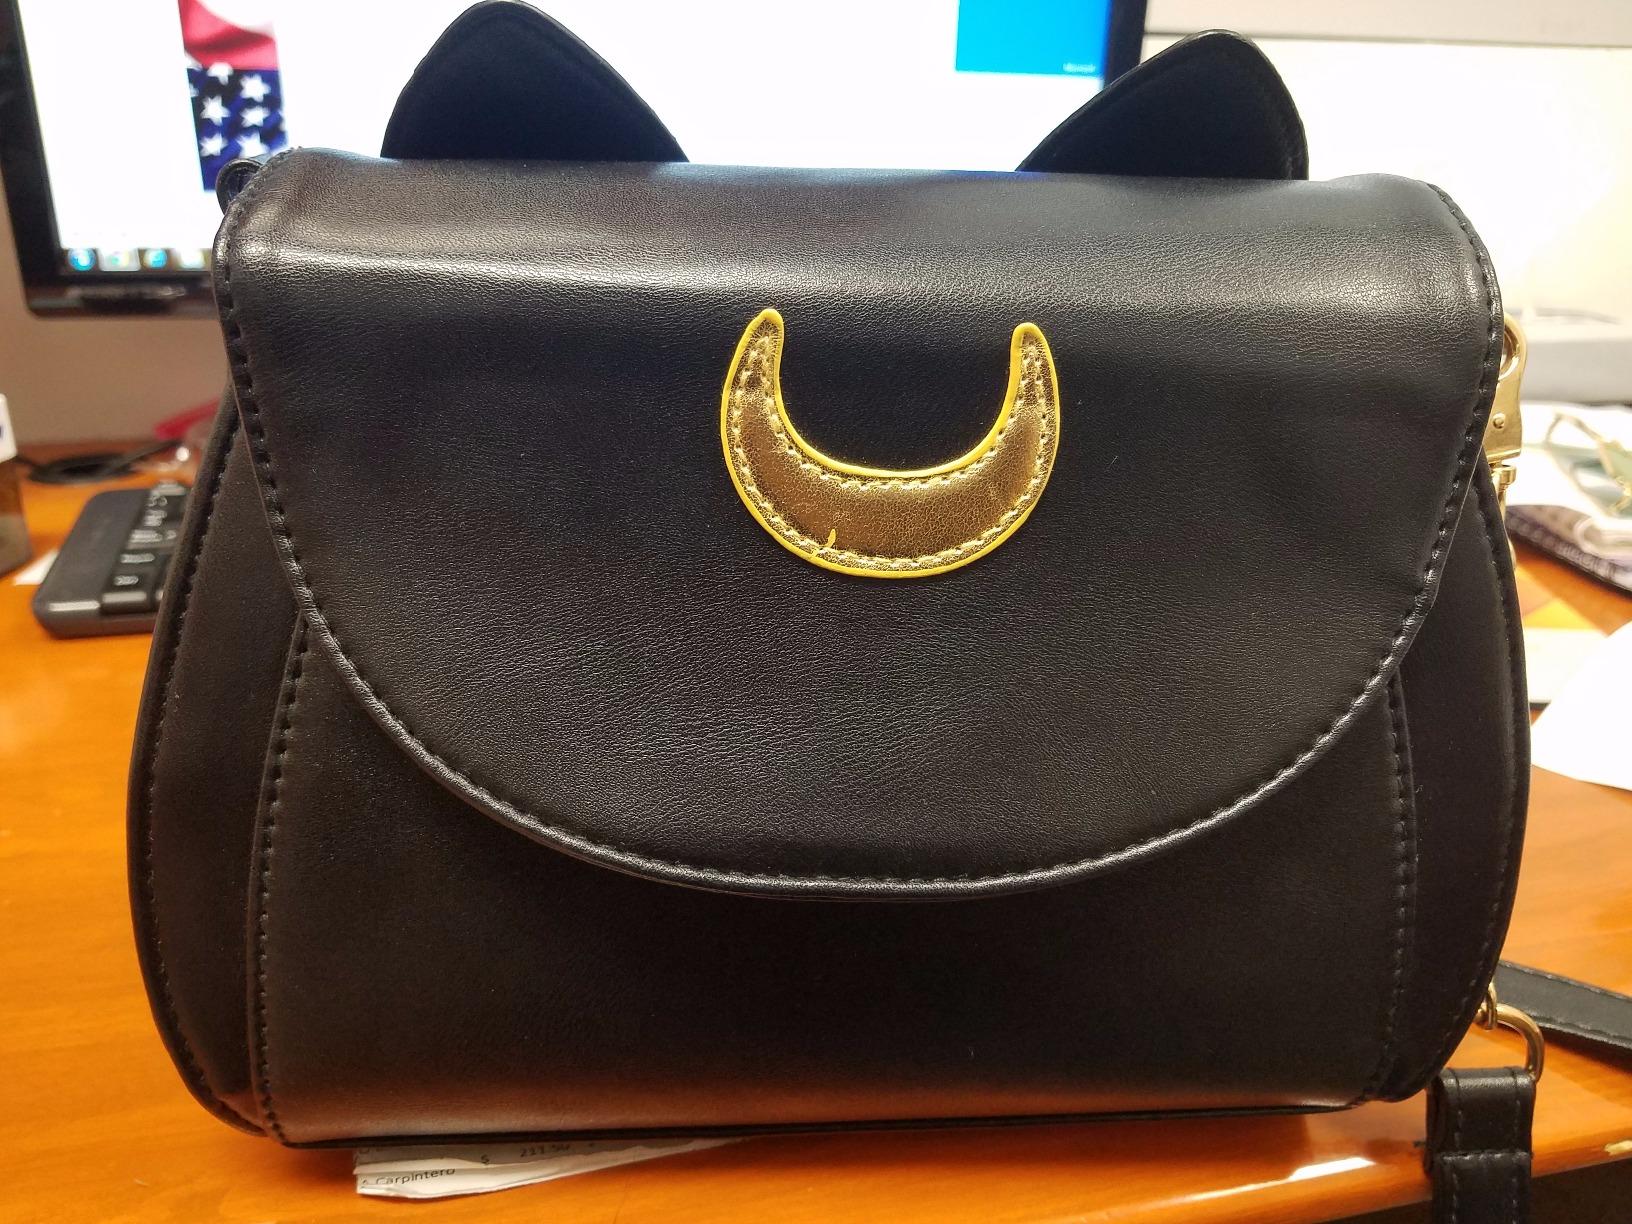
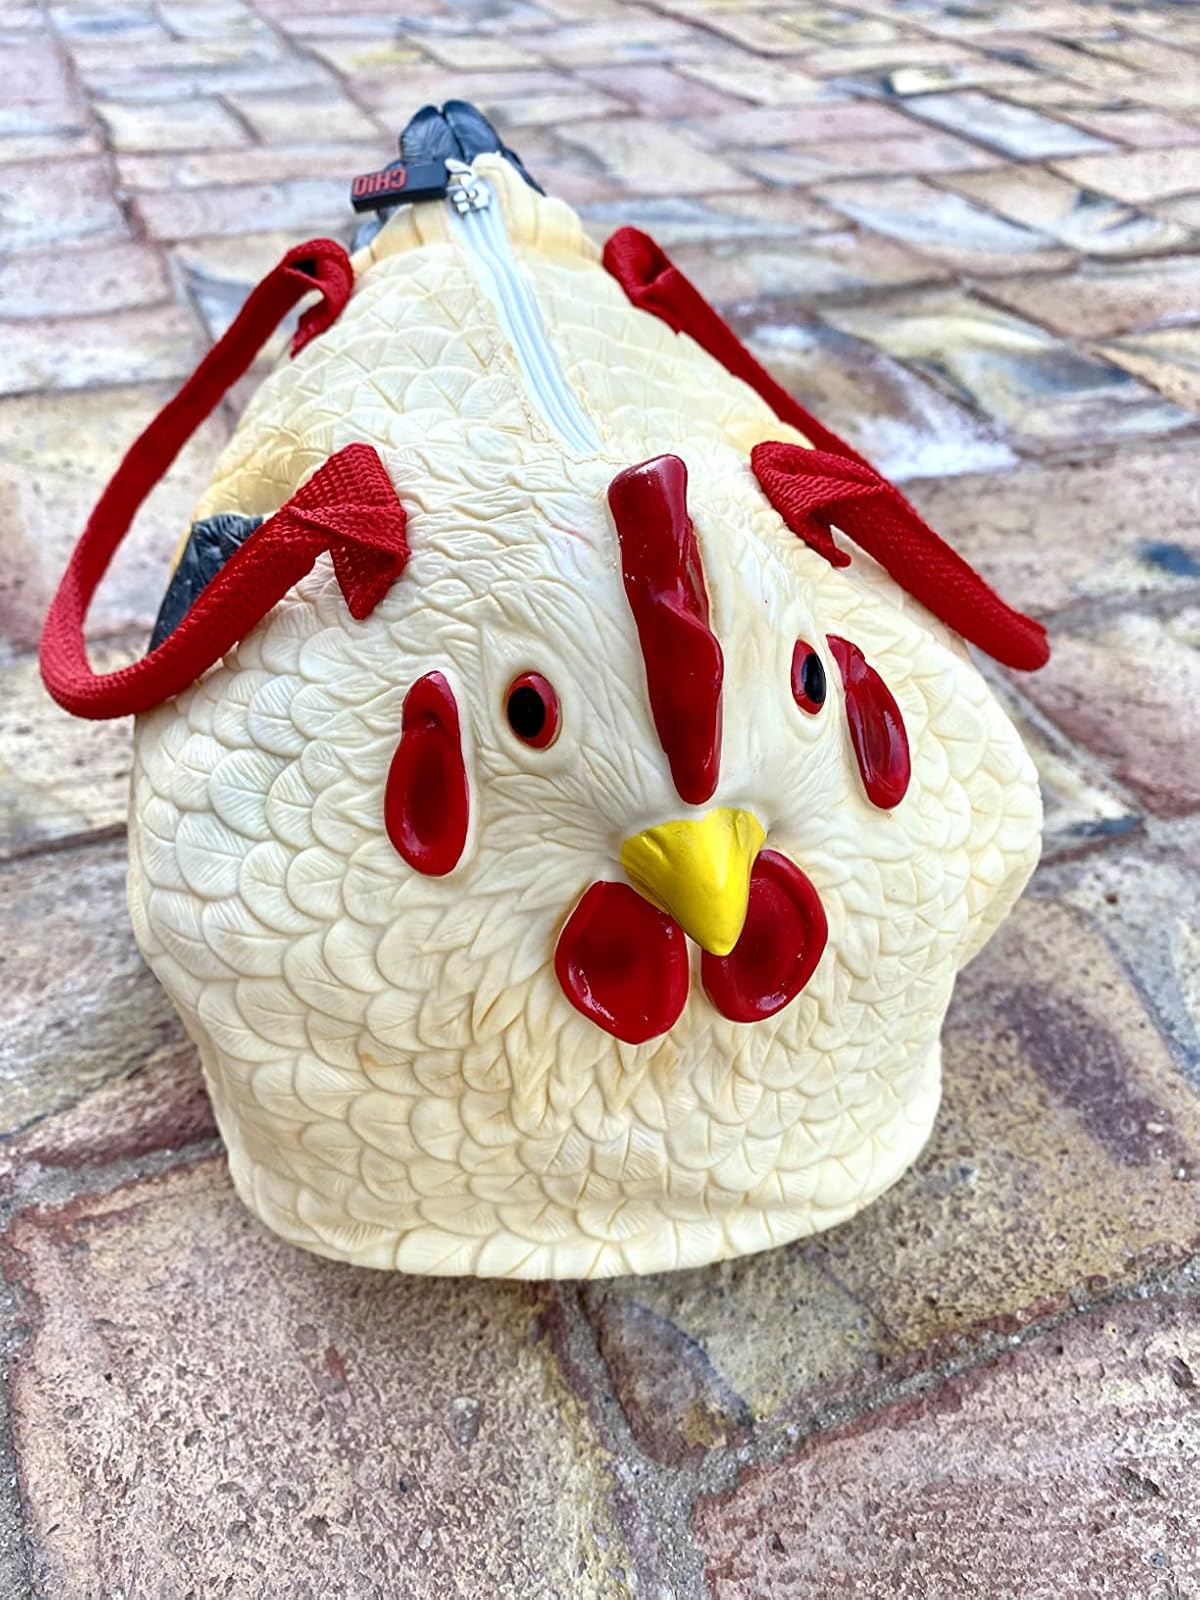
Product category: accessories_handbag
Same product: no